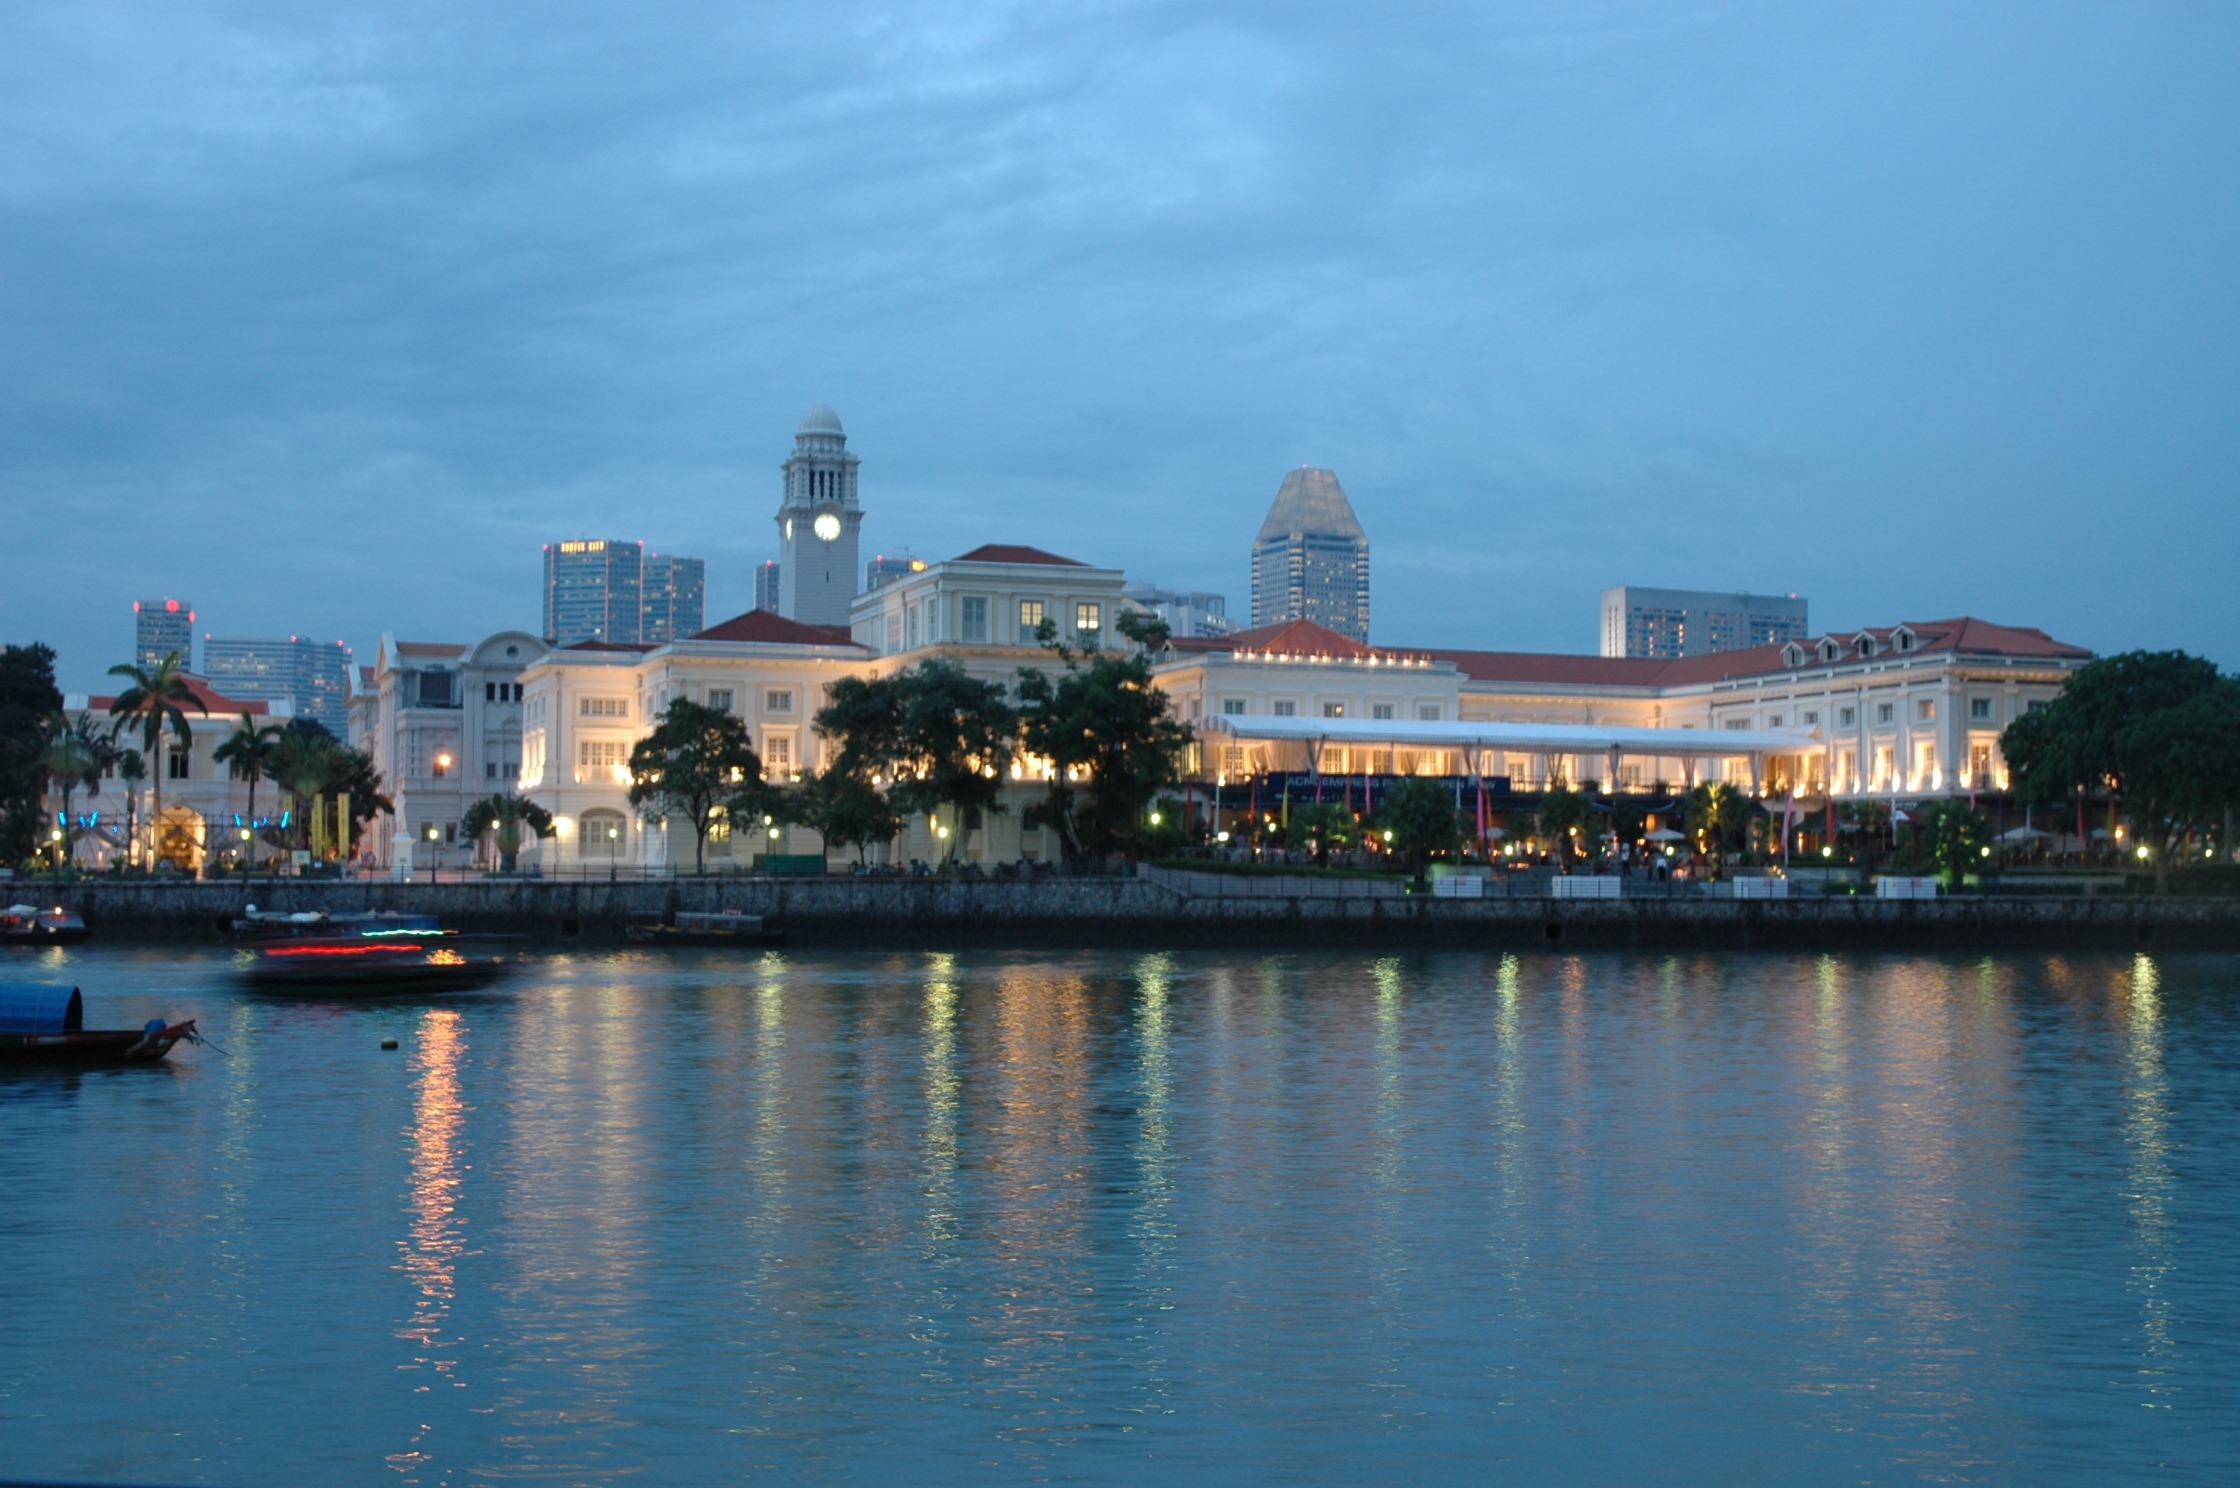
sea, water, skyline, town, dawn, city, urban, river, cityscape, panorama, dusk, asian, evening, reflection, bay, asia, landmark, harbor, marina, metropolitan, waterfront, tourism, singapore, metropolis, singapore skyline, human settlement